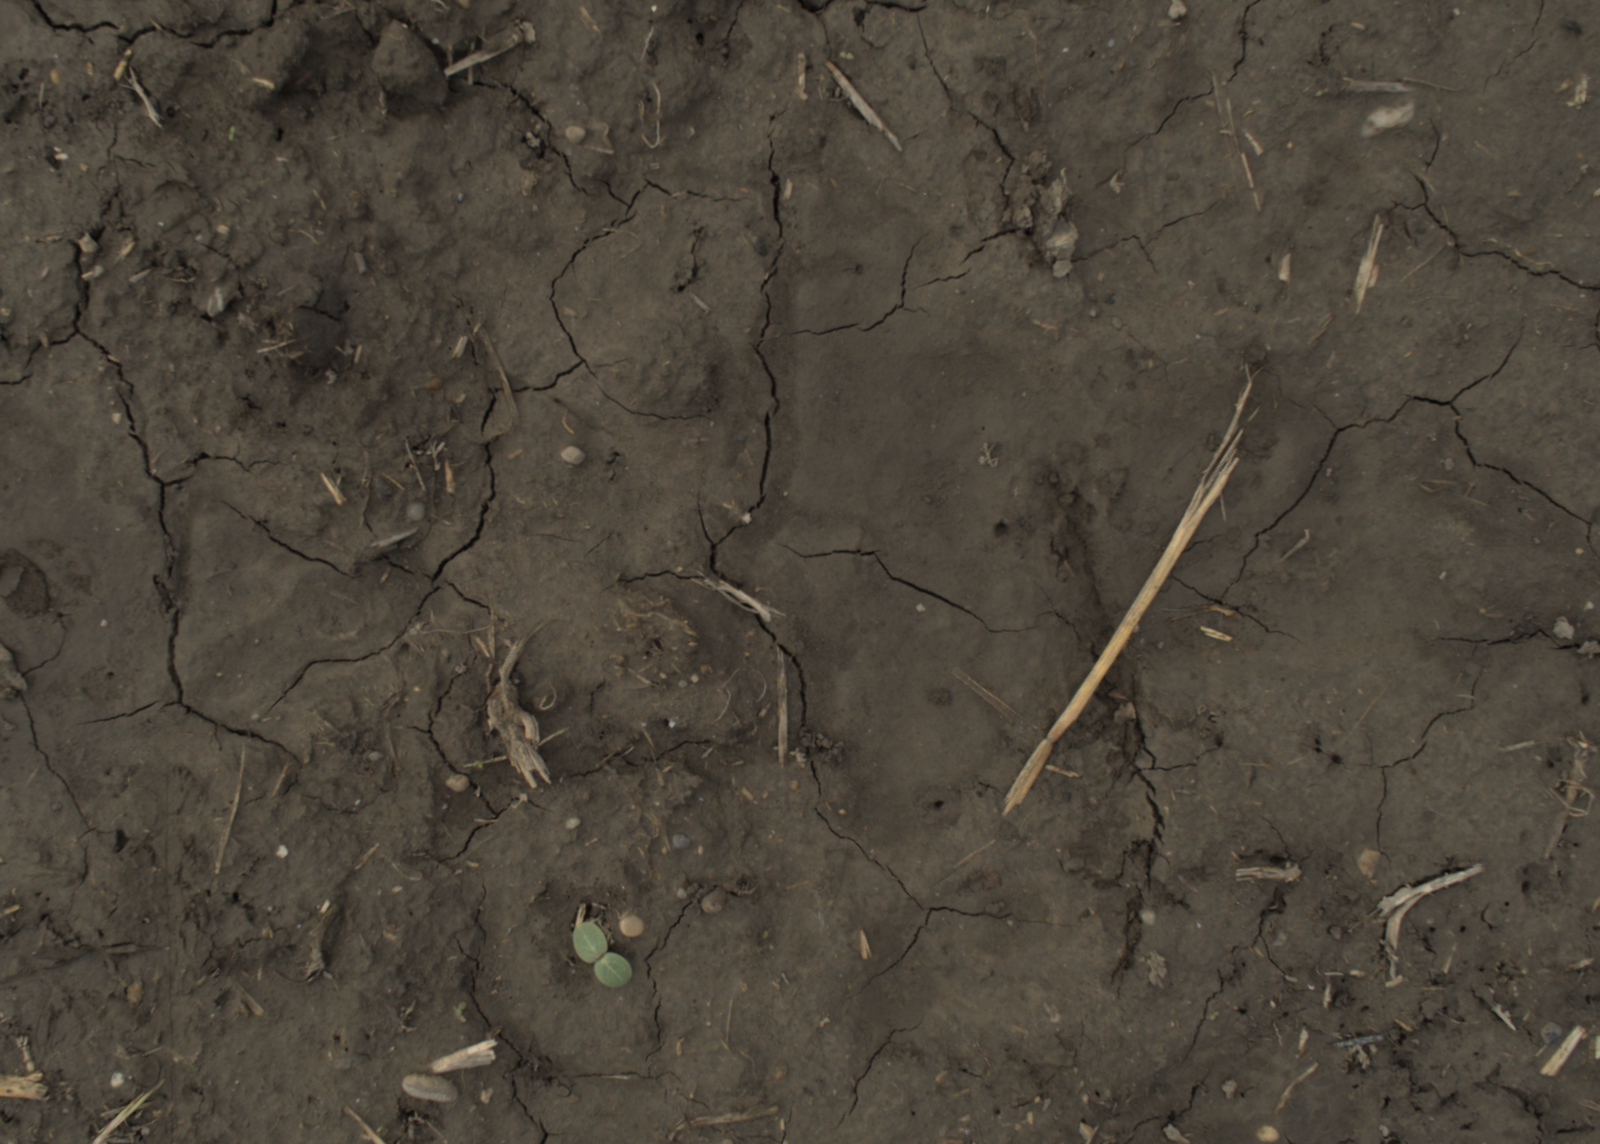
Capture date: 21.09.2021 11:01:34
Weather: mixed
Wind: light
Seeding date: 02.09.2021
Plant canopy height (mm): 962